Inna

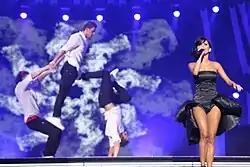
Inna at the Sopot Hit Festival in August 2009

Inna's debut single, "Hot", was sent to Romanian radio stations in August 2008. It topped the Romanian charts that winter, prompting her to be booked at Romanian nightclubs. The track was also commercially successful throughout Europe, and topped "Billboard" Hot Dance Airplay chart in early 2010. It was part of a broader movement in which several Romanian popcorn songs would experience success internationally, promopting the genre to become mainstream. "Love" (2009) was released as Inna's second single, reaching number four in Romania. The singer received the first nominations of her career at the 2009 Eska Music Awards in Poland for "Hot". Her Romanian label, Roton, signed a contract with the American label Ultra Records in April 2009.